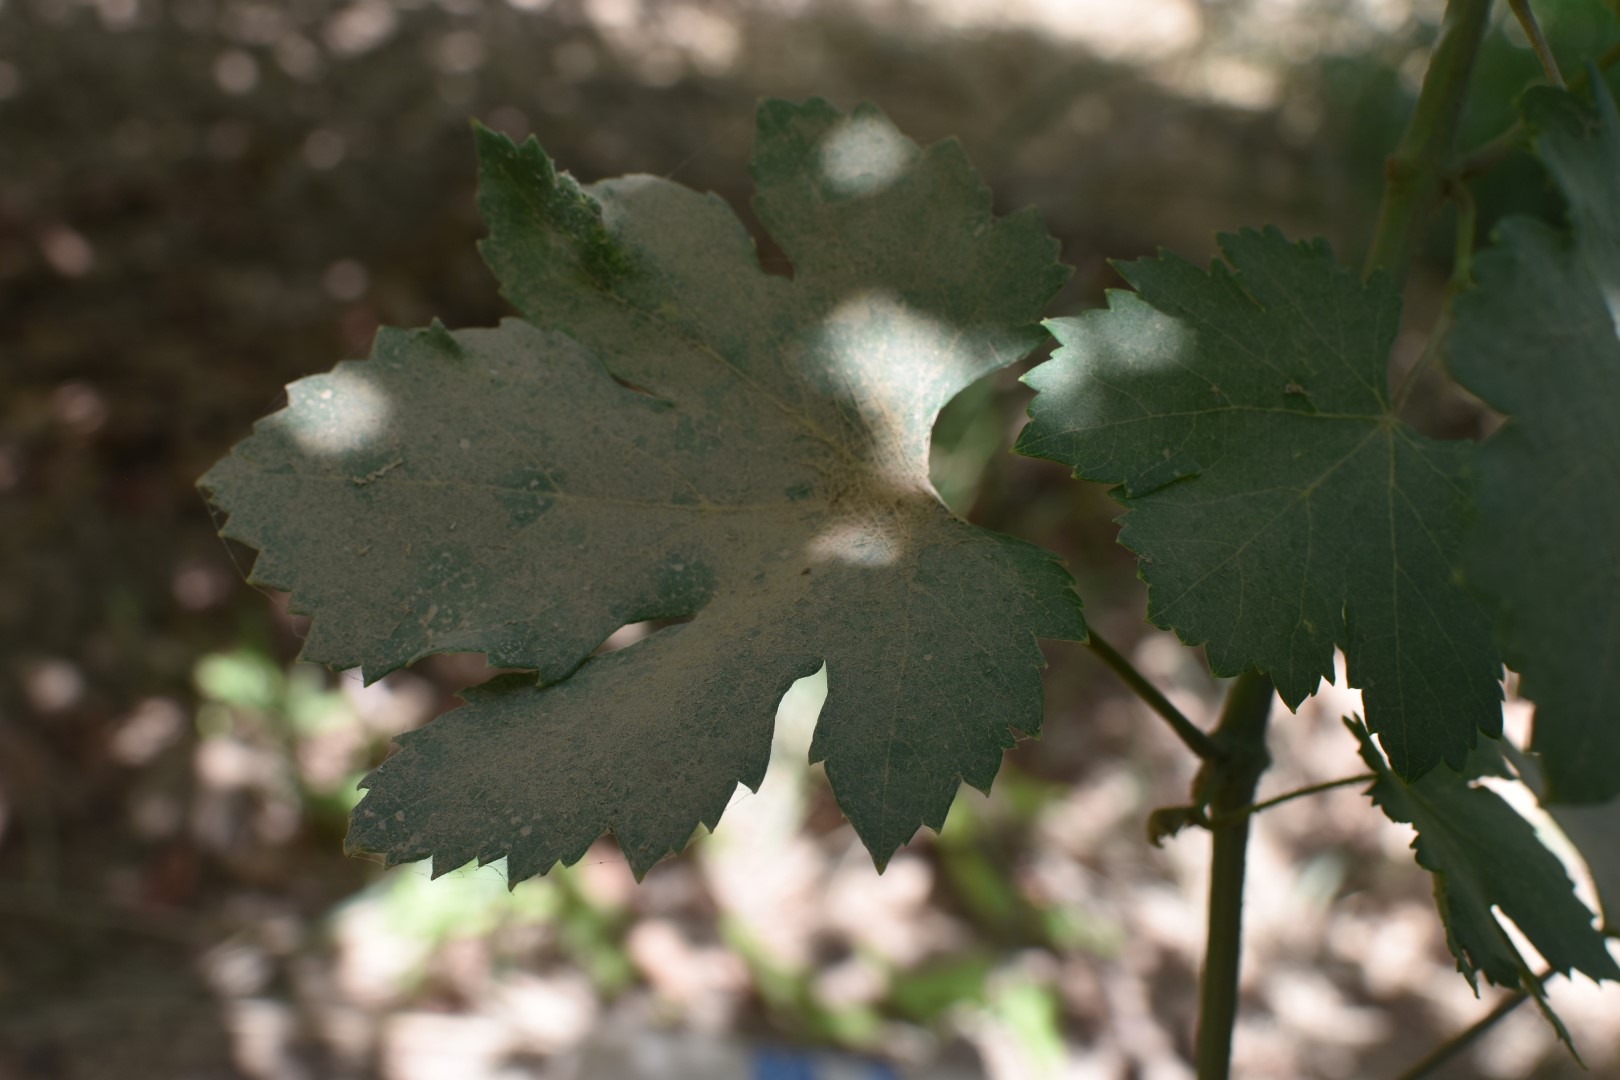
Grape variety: Halawani